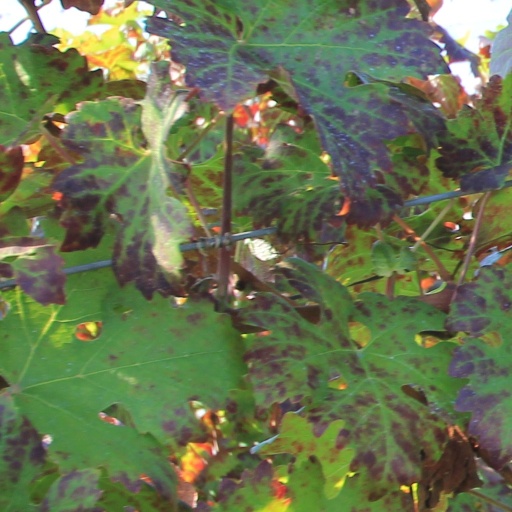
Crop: grape